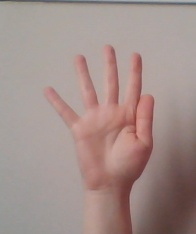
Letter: sheen